Kerma

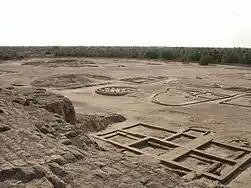
Ancient city of Kerma

Kerma was the capital city of the Kerma culture, which was founded in present-day Sudan before 3500 BC. Kerma is one of the largest archaeological sites in ancient Nubia. It has produced decades of extensive excavations and research, including thousands of graves and tombs and the residential quarters of the main city surrounding the Western/Lower Deffufa.